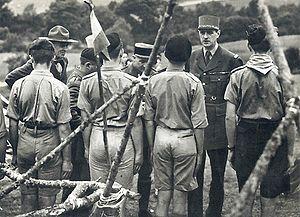
Le général de Gaulle visitant en 1940 à Brynbach le camp des Éclaireurs français en Grande-Bretagne, mouvement scout de la France libre. A gauche, avec un chapeau à quatre bosses, Percy Everett, collaborateur de Baden-Powell
Les Éclaireurs français en Grande-Bretagne furent l'organisation scoute interconfessionnelle de la France libre qui existât en Grande-Bretagne entre 1940 et 1943. Ils regroupaient les jeunes dont la famille était ralliée à la France Libre ou des jeunes des clans militaires des unités de la France libre.